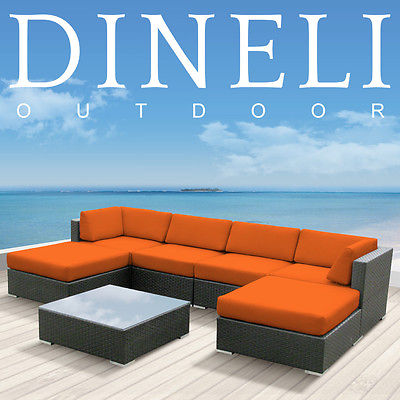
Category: sofa